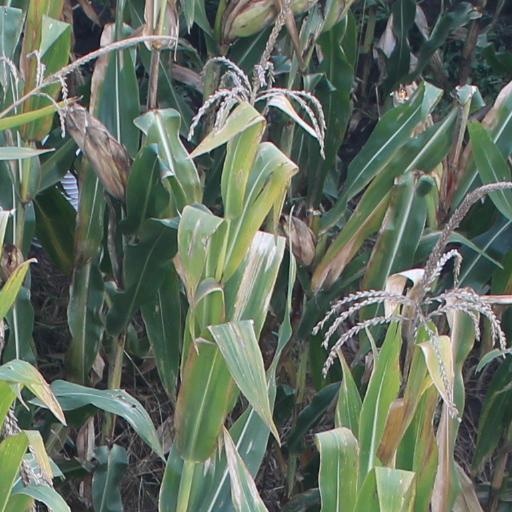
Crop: maize; corn